Kabanos

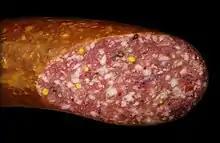
German

It is commonly cut into bite-sized chunks and eaten cold as an appetiser or snack, often with cheese and crackers. Small , called mini-, are also available. Sliced is also a popular pizza topping.